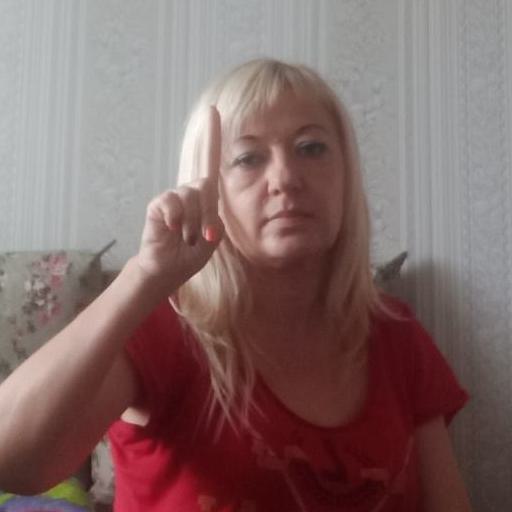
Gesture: one